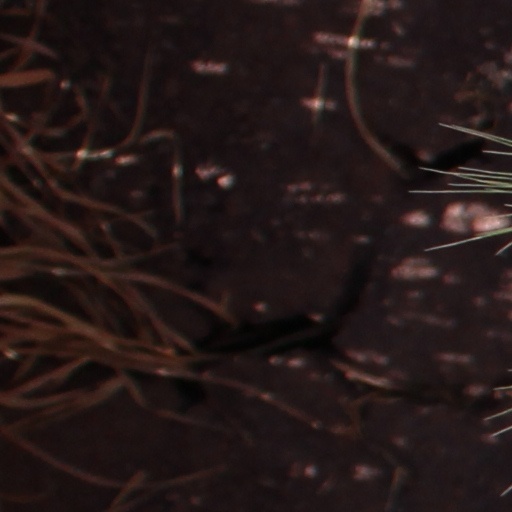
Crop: wheat